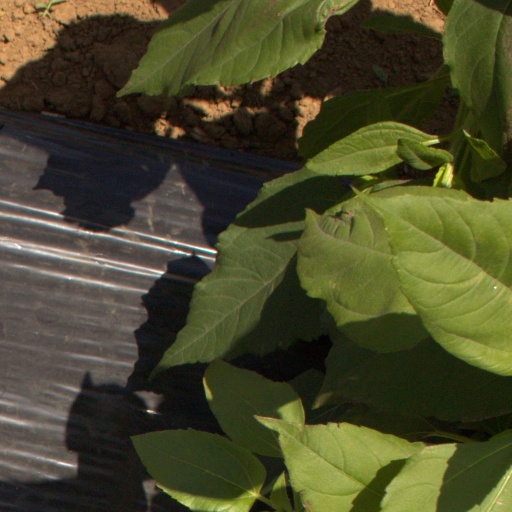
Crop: Jerusalem artichoke